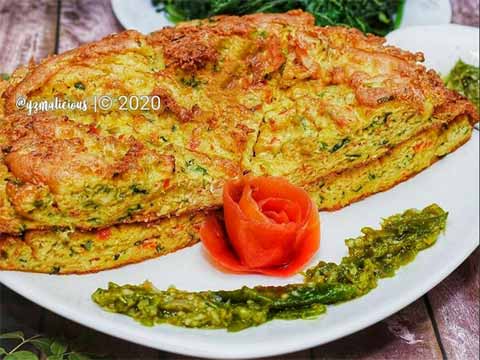
Label: telur_dadar